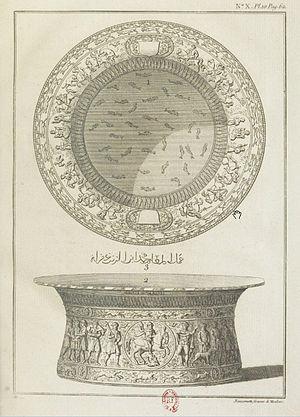
Vue générale du Baptistère de saint Louis
Le bassin dit Baptistère de Saint Louis est un objet d'art islamique, en laiton martelé, orné d'un décor incrusté d'argent, d'or, et de pâte noire. Il a été produit dans la zone syro-égyptienne, sous la dynastie des Mamelouk par le dinandier Muhammad ibn al-Zayn. Il s'agit sans doute d'un des objets islamiques les plus célèbres et les plus énigmatiques au monde, actuellement conservé au département des Arts de l'Islam du musée du Louvre sous le numéro d'inventaire LP 16. Malgré son nom usuel, il n'a aucun lien avec le roi de France Louis IX, connu sous le nom de Saint Louis.